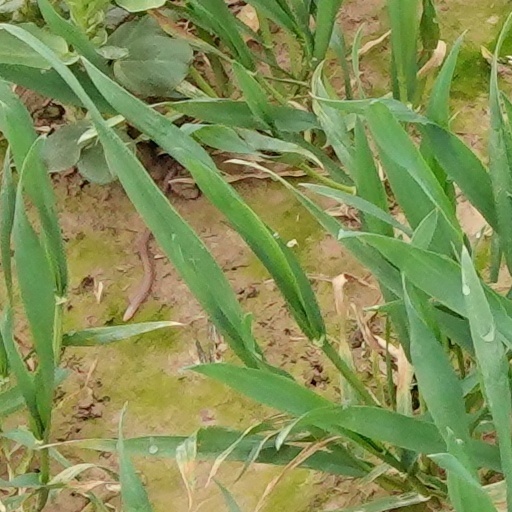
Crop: wheat